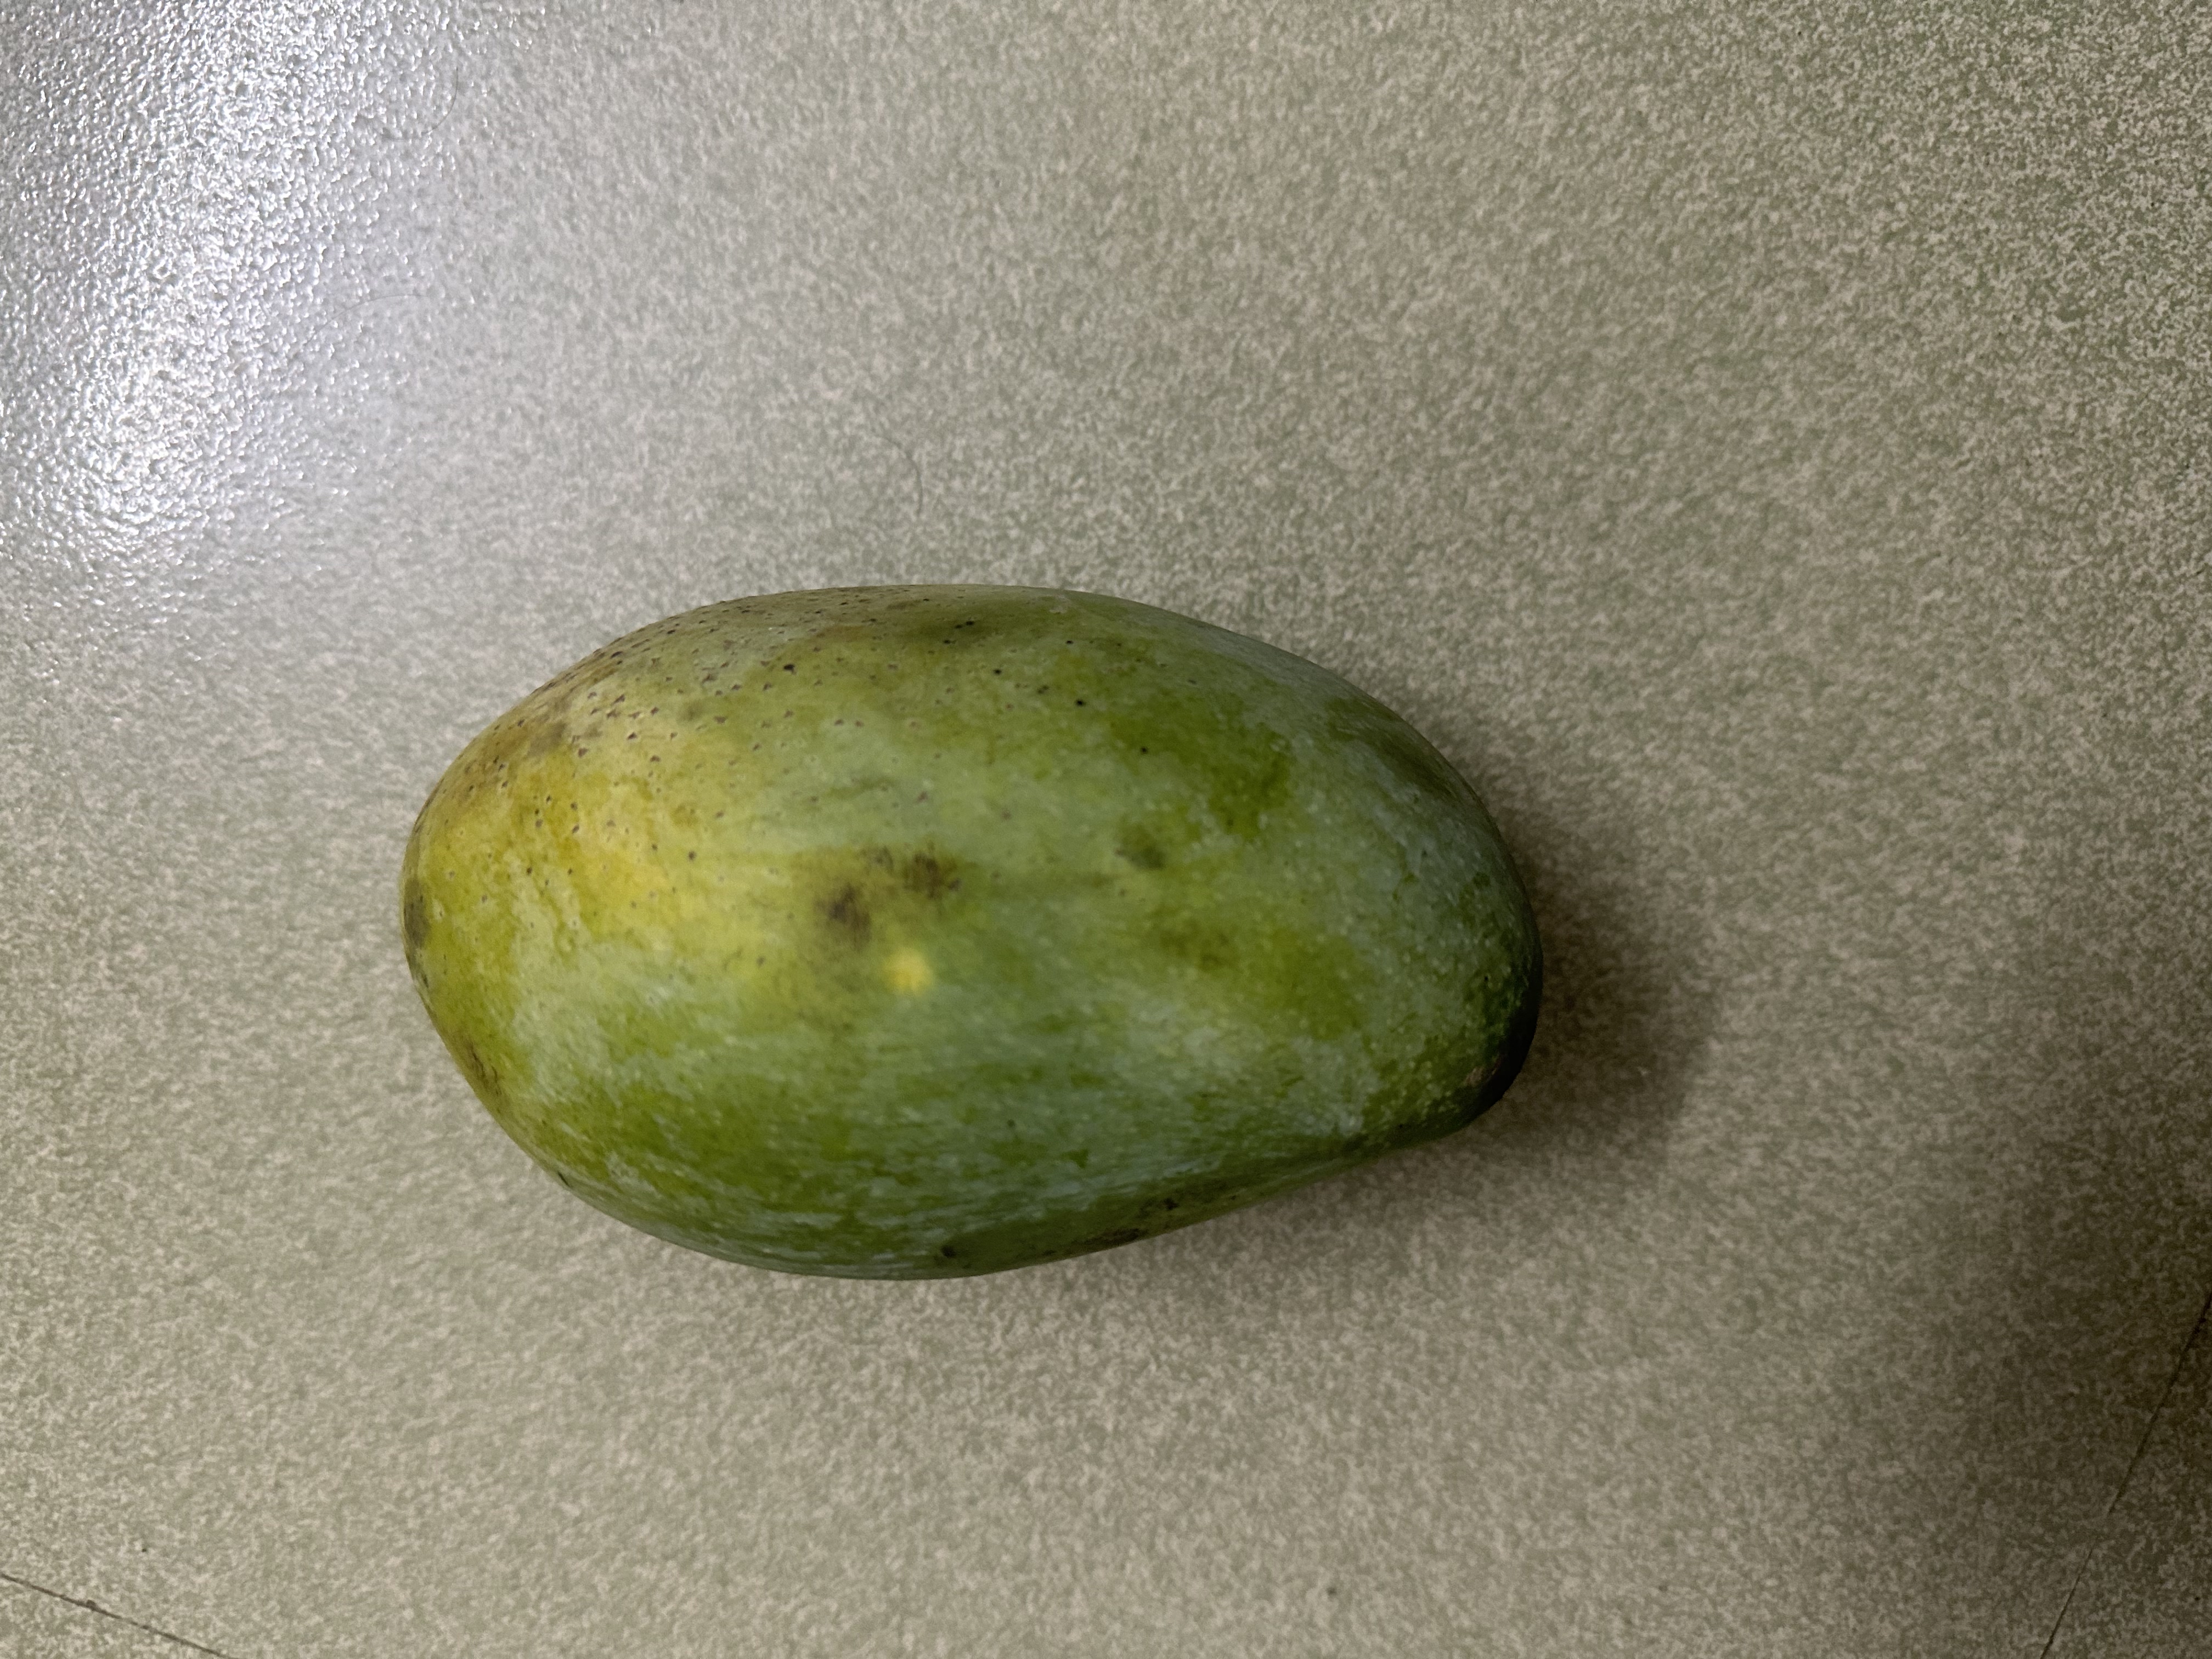
Mango variety: Fazlee